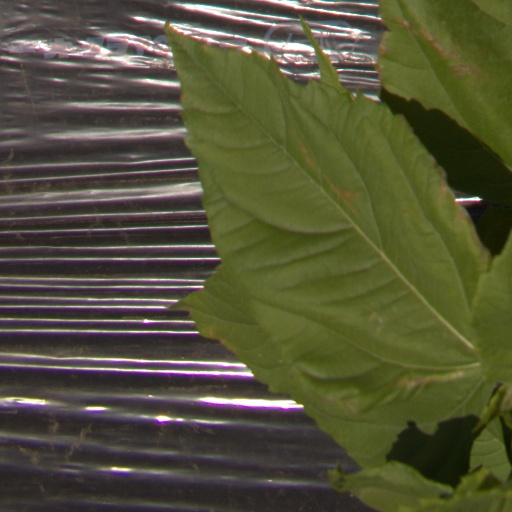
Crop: Jerusalem artichoke